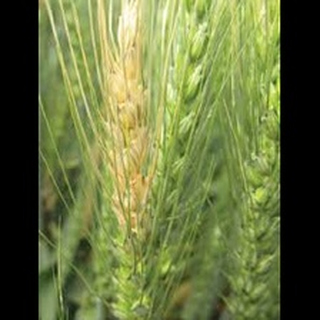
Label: wheat_fusarium_head_blight